Operation Crusader

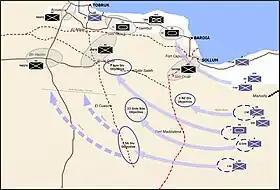

The was to be defeated by the 7th Armoured Division as the South African Division covered its left flank. XIII Corps and the 4th Armoured Brigade (detached from the 7th Armoured Division), would make a clockwise flanking advance west of Sidi Omar. To threaten the rear of the Axis defences east from Sidi Omar to the coast at Halfaya. After the destruction of the Axis armour by the 7th Armoured Division, XIII Corps was to advance north to Bardia.